Aleš Höffer

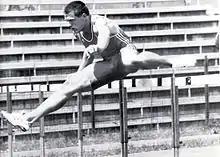
Aleš Höffer in 1988

Aleš Höffer (9 December 1962 – 14 December 2008) was a Czechoslovak athlete specialising in the sprint hurdles. He is best known for winning the gold medal at the 1988 European Indoor Championships. He also represented his country at the 1987 World Championships reaching the semifinals.